Jaysean Paige

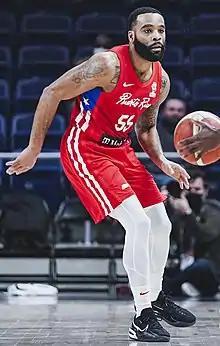
Paige with Puerto Rico's national basketball team during qualifiers for the 2023 FIBA Basketball World Cup

Jaysean Paige (born July 30, 1994) is a Puerto Rican professional basketball player for the Mets de Guaynabo of the Baloncesto Superior Nacional (BSN). He played college basketball for the West Virginia Mountaineers and previously played for the College of Southern Idaho and Moberly Area Community College.